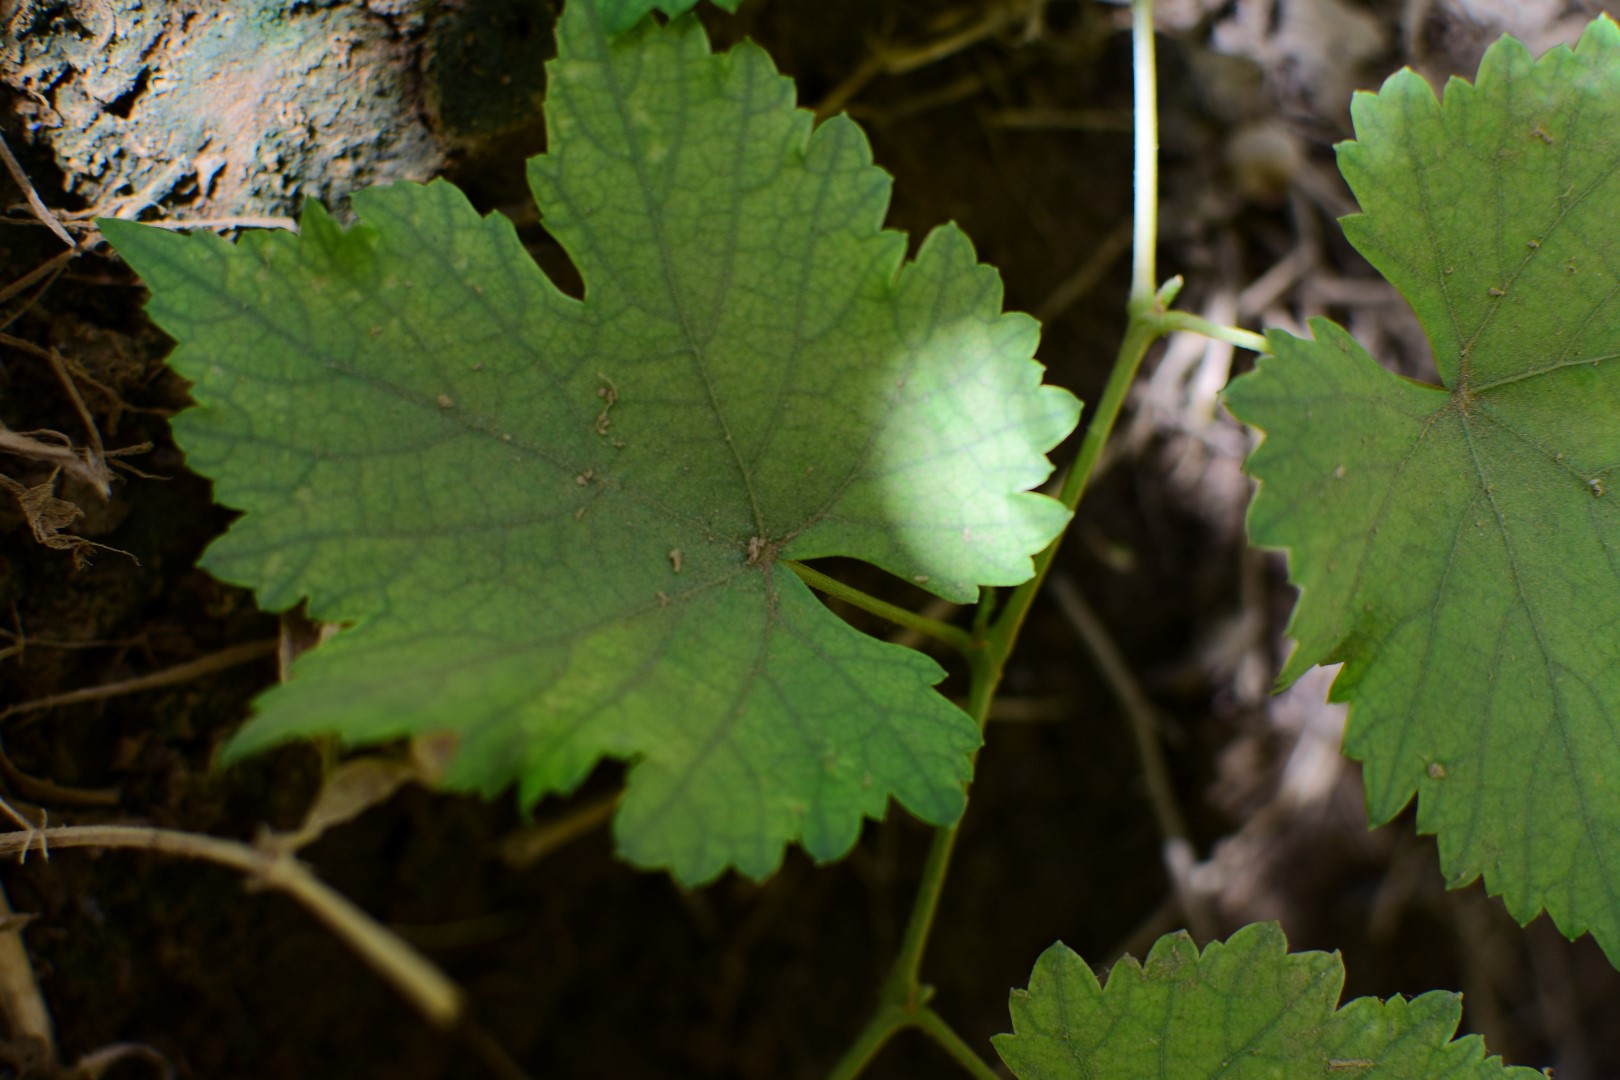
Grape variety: Kamali